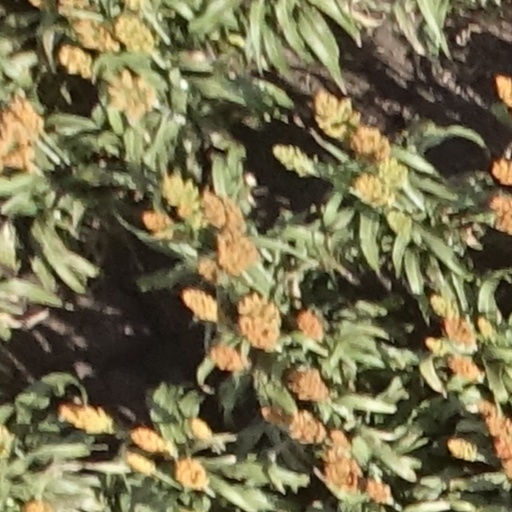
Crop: sorghum